28th Infantry Division (Poland)

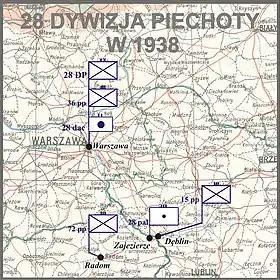
28 DP w 1938

The 28 Dywizja Piechoty was a Polish Army infantry division which saw action against the invading Germans during the Invasion of Poland of World War II. The division suffered heavy casualties in battles near Łódź and the remnants retreated to Warsaw, where they surrendered.